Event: Nepal Earthquake
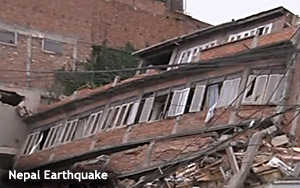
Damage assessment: damage